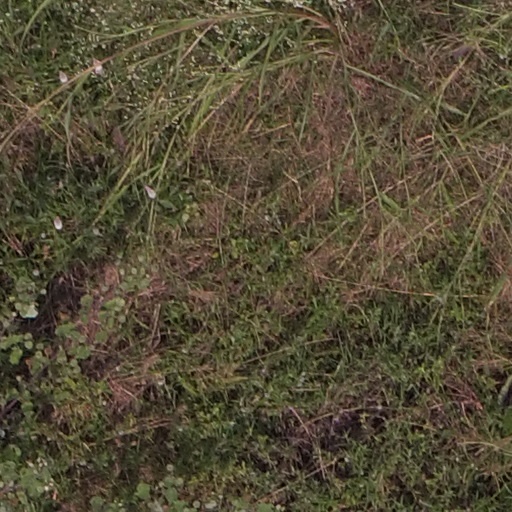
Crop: maize; corn